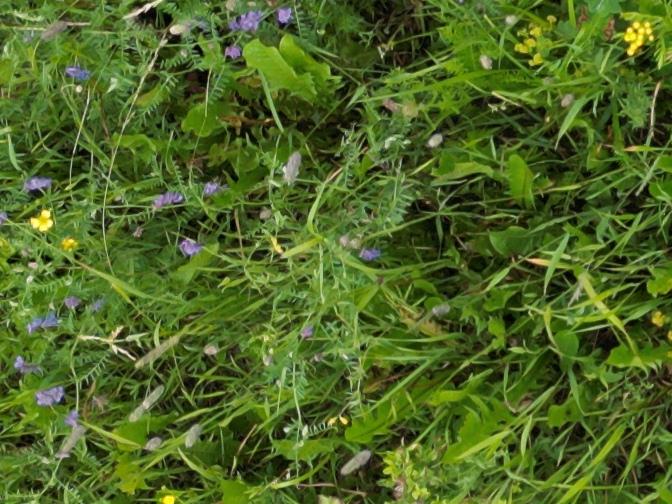
Flowers visible: yarrow flowers, yarrow flowers